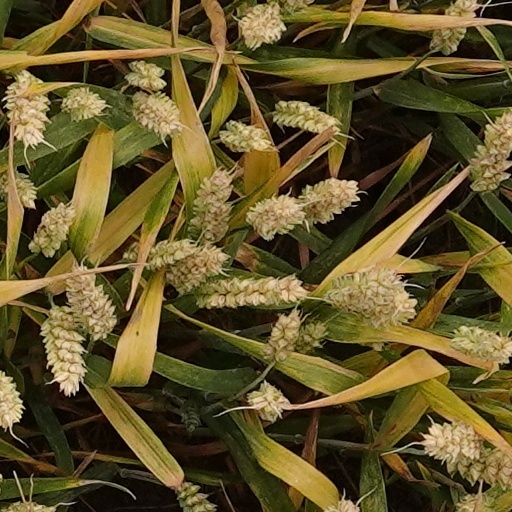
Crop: wheat